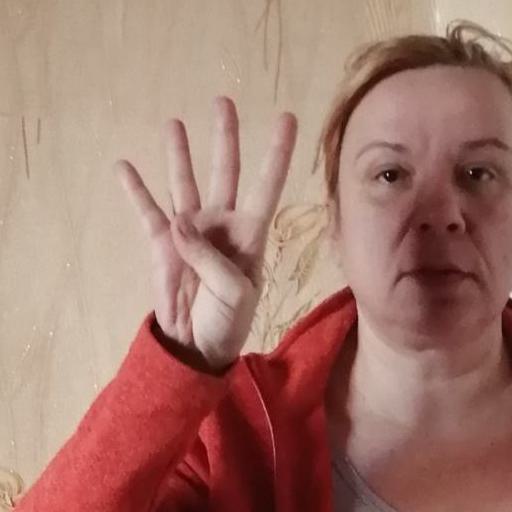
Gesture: four